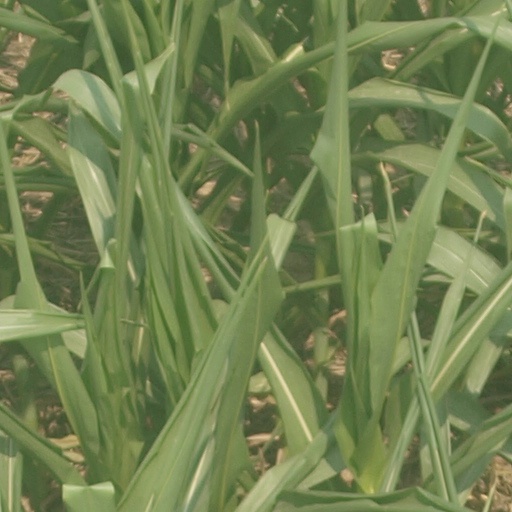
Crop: maize; corn